Marvin Bagley III

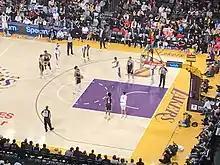
Bagley taking a free throw against the Lakers in March 2019

On June 21, 2018, Bagley was selected second overall in the 2018 NBA draft by the Sacramento Kings, behind his former high school teammate Deandre Ayton. On July 1, 2018, he signed a rookie scale contract with the Kings.